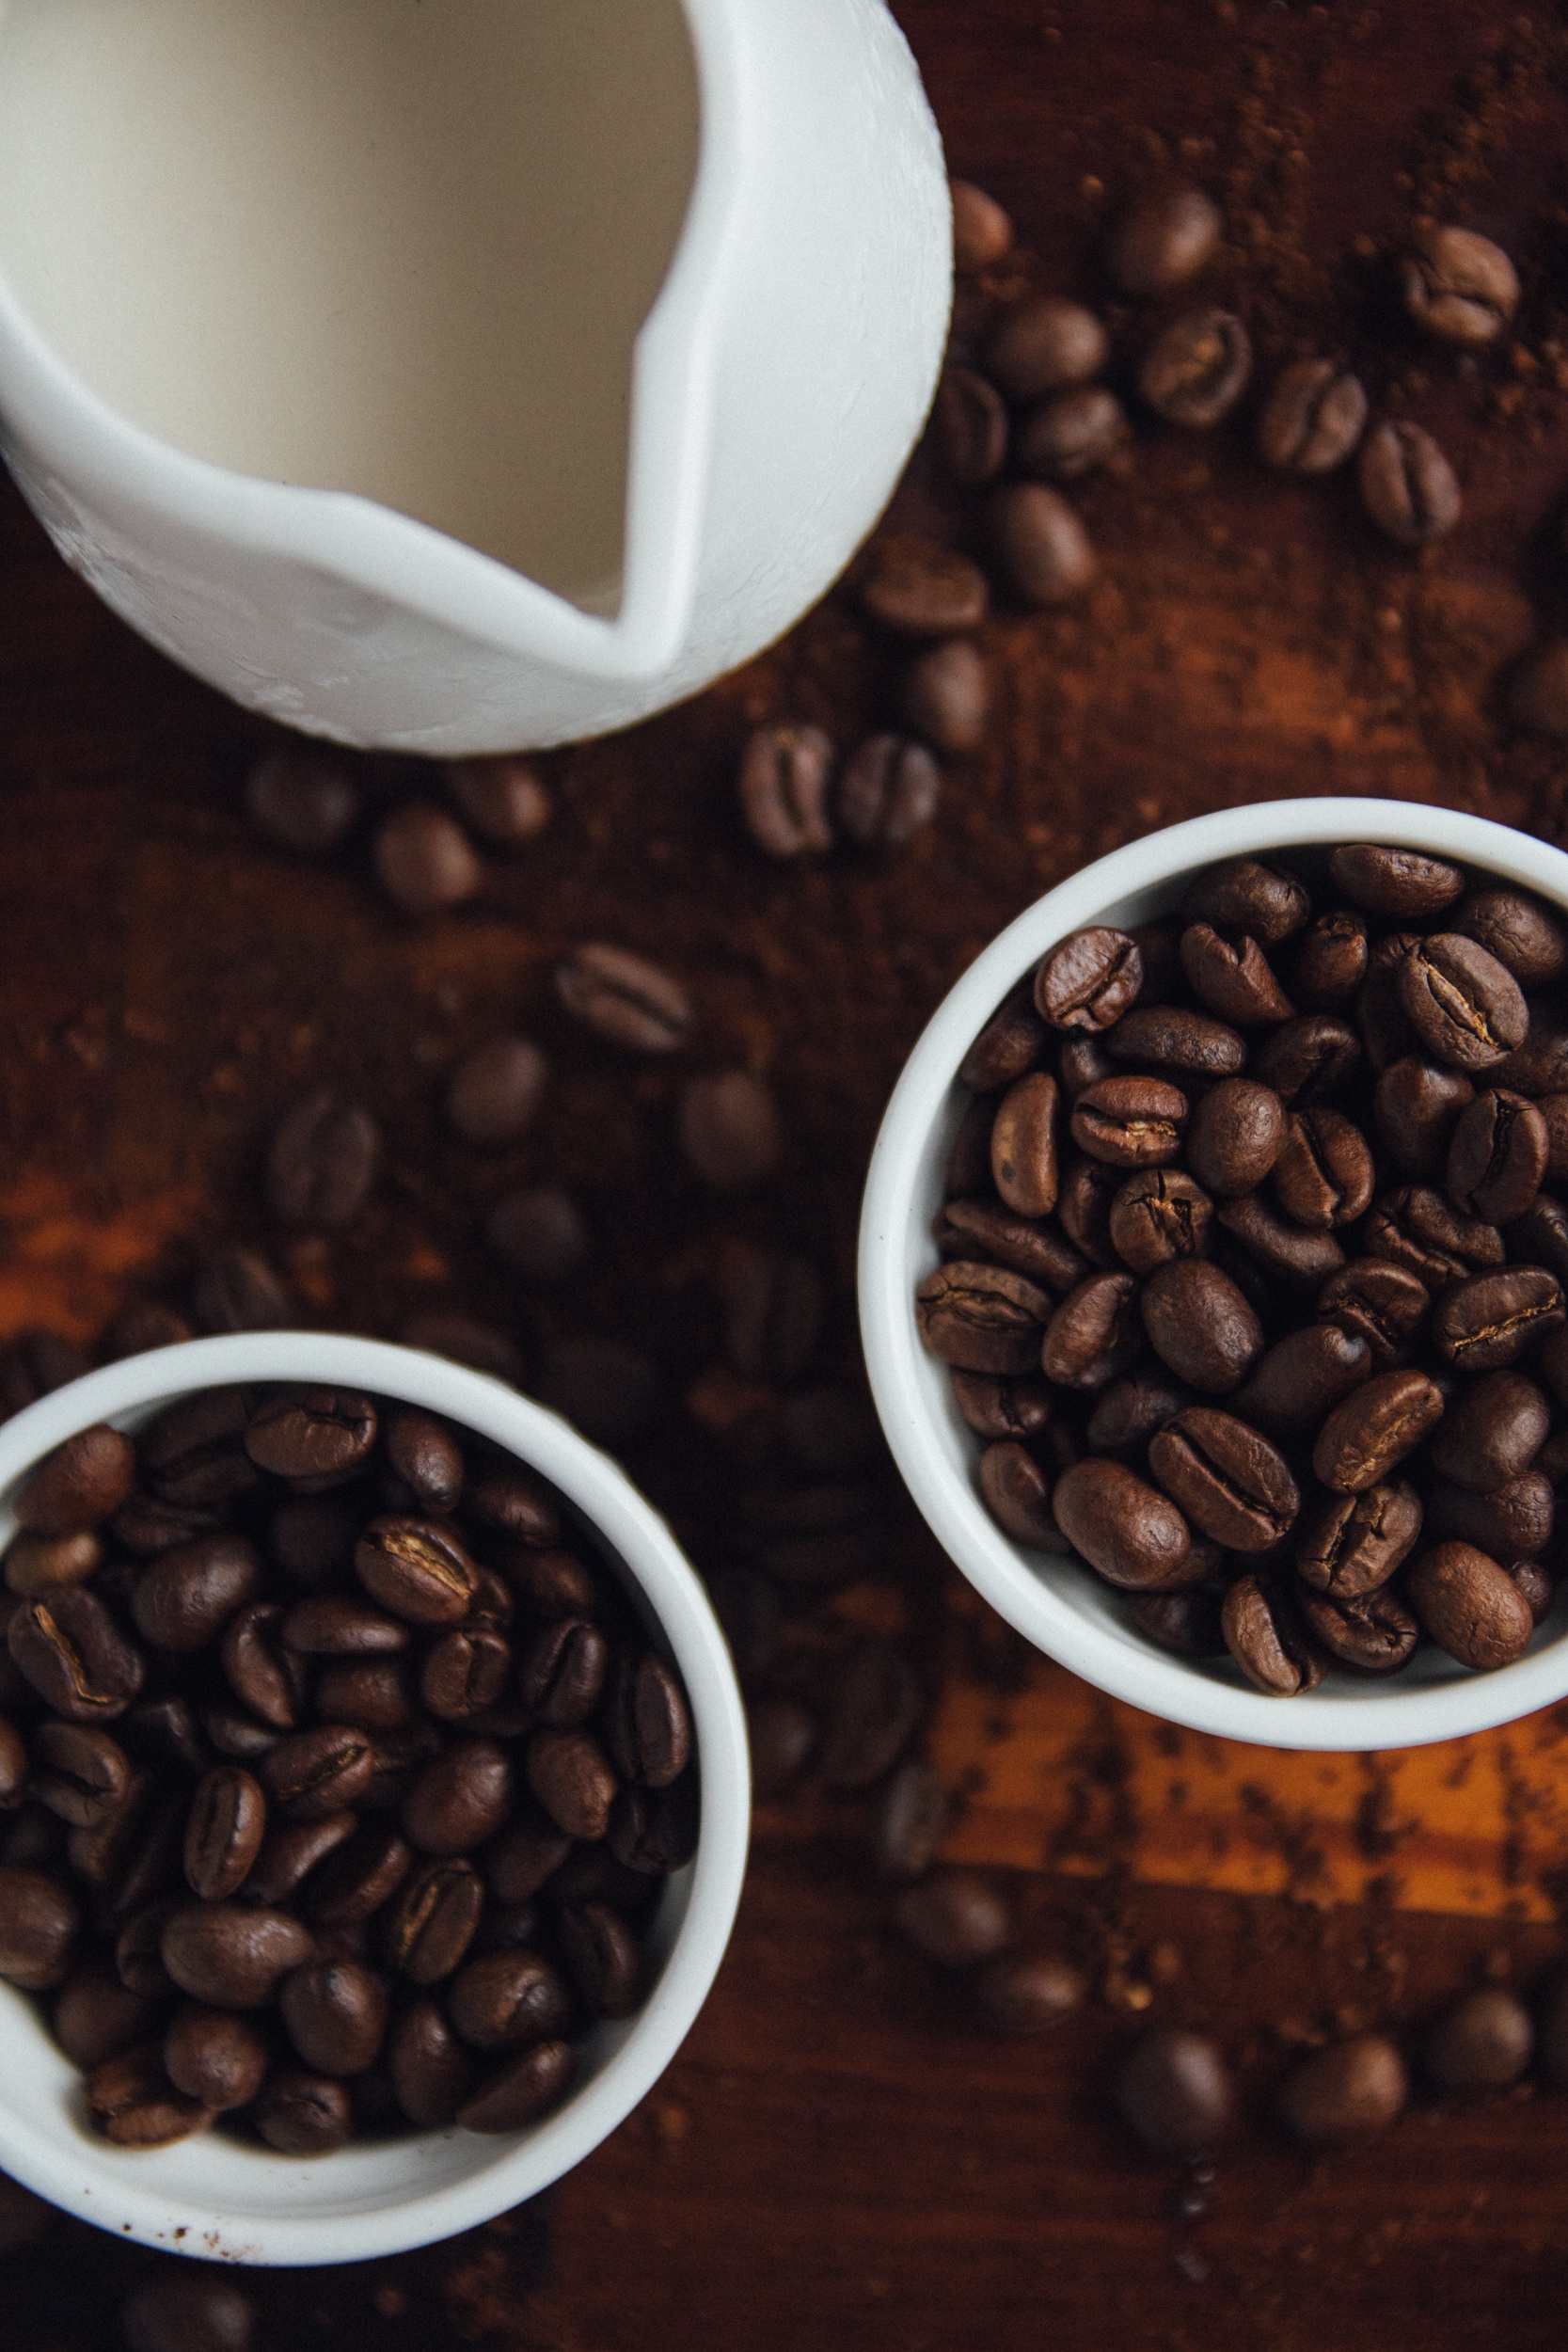
coffee, coffee bean, cup, food, produce, ceramic, brown, drink, milk, dessert, coffee cup, caffeine, flavor